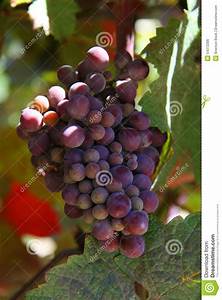
Label: Grapes